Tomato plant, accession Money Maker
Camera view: tilt-top (135 deg); turntable rotation: 90 degrees
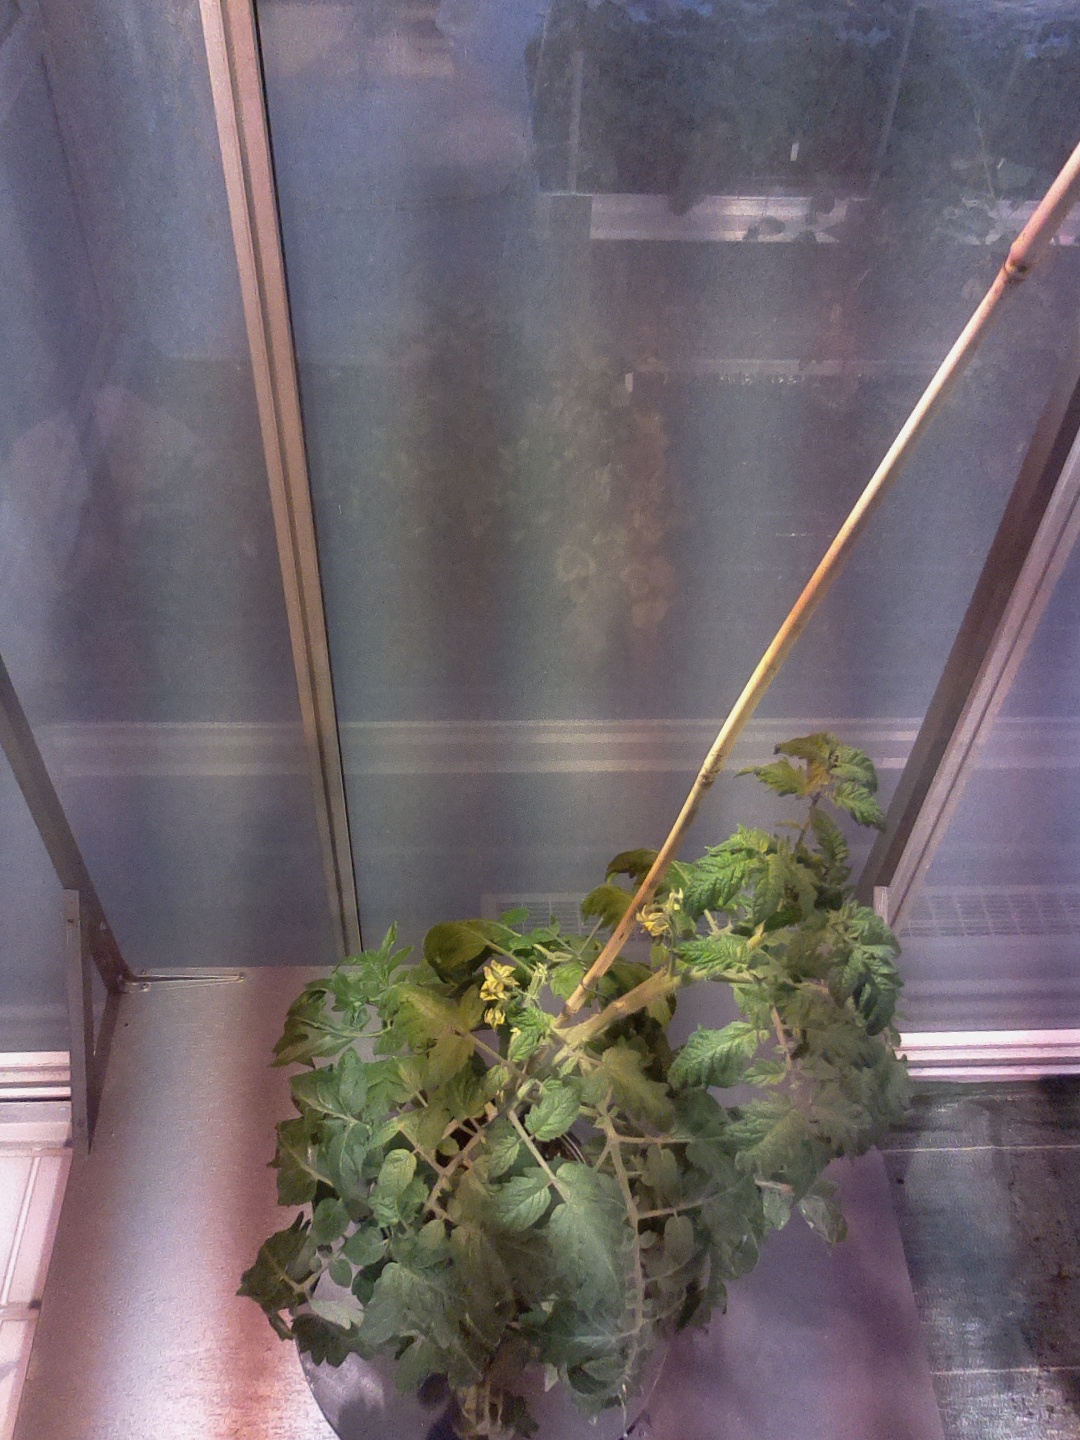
BBCH growth stage 66: Full flowering, 60%-70% of flowers open, more petals falling